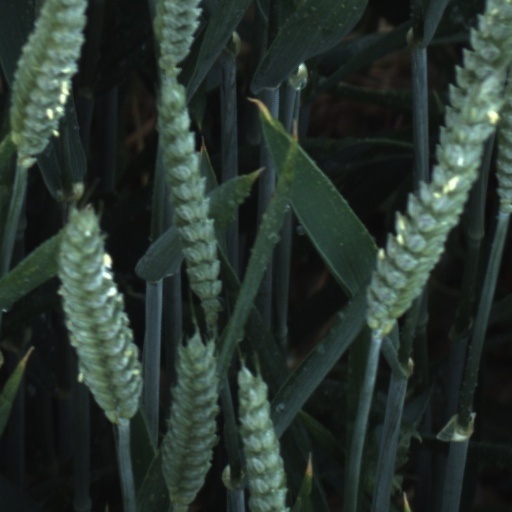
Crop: wheat